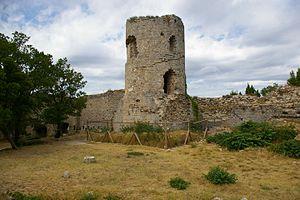
Château de Clermont-l'Hérault, la Tour Guilhem
Le château des Guilhem est un château fort situé sur la commune de Clermont-l'Hérault, dans le département de l'Hérault.